Gemini 6A

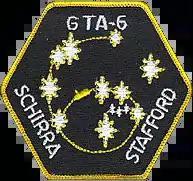
Original mission patch, showing the designation GTA-6

Gemini 6A fired its retro-rockets and landed within of the planned site in the Atlantic Ocean northeast of Turks and Caicos. It was the first recovery to be televised live, through a transportable satellite earth station developed by ITT on the deck of the recovery aircraft carrier USS "Wasp".